Battle of Piski

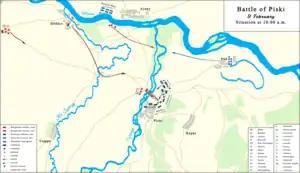
Battle of Piski 9 February 1849. Situation at 10 a.m

At this critical moment, arrived Czetz with his relief troops from Dédács on the battlefield and immediately led them towards the bridge. The first who arrived on the battlefield was the partly inexperienced 55th Battalion, with only two companies that had so far taken part in a serious combat. The battalion arrived just in time, as the reinforced enemy infantry launched another attack across the bridge. According to Miklós Szigethy's memoirs, the companies of the 11th Battalion near the bridge immediately charged the advancing enemy infantry. Already on the march, the 55th Battalion split into a skirmish line, and they advanced to the river bank from the cornfield which was right to the 11th Battalion. At the same time, or shortly afterward, the 3rd Battalion of the 37th (Máriássy) Infantry Regiment, the Torontál Volunteer Mobile National Guard Battalion, and the 24th Honvéd Battalion, which had been deployed to the left of the bridge, arrived on the battlefield under the command of Major György Hrabovszky. Left from them, in the extreme left flank were deployed 2 or 3 companies of the Mátyás Hussars, 2 companies of the Württemberg hussars, as well as a unit of Székely border guards.